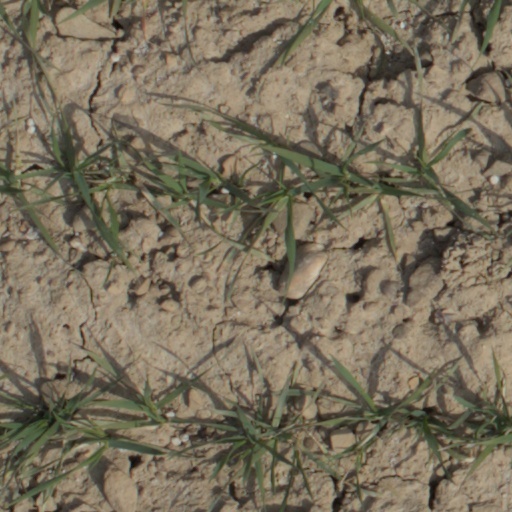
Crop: wheat